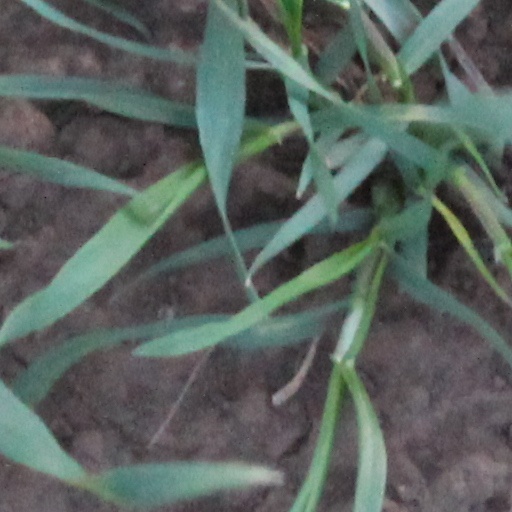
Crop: wheat